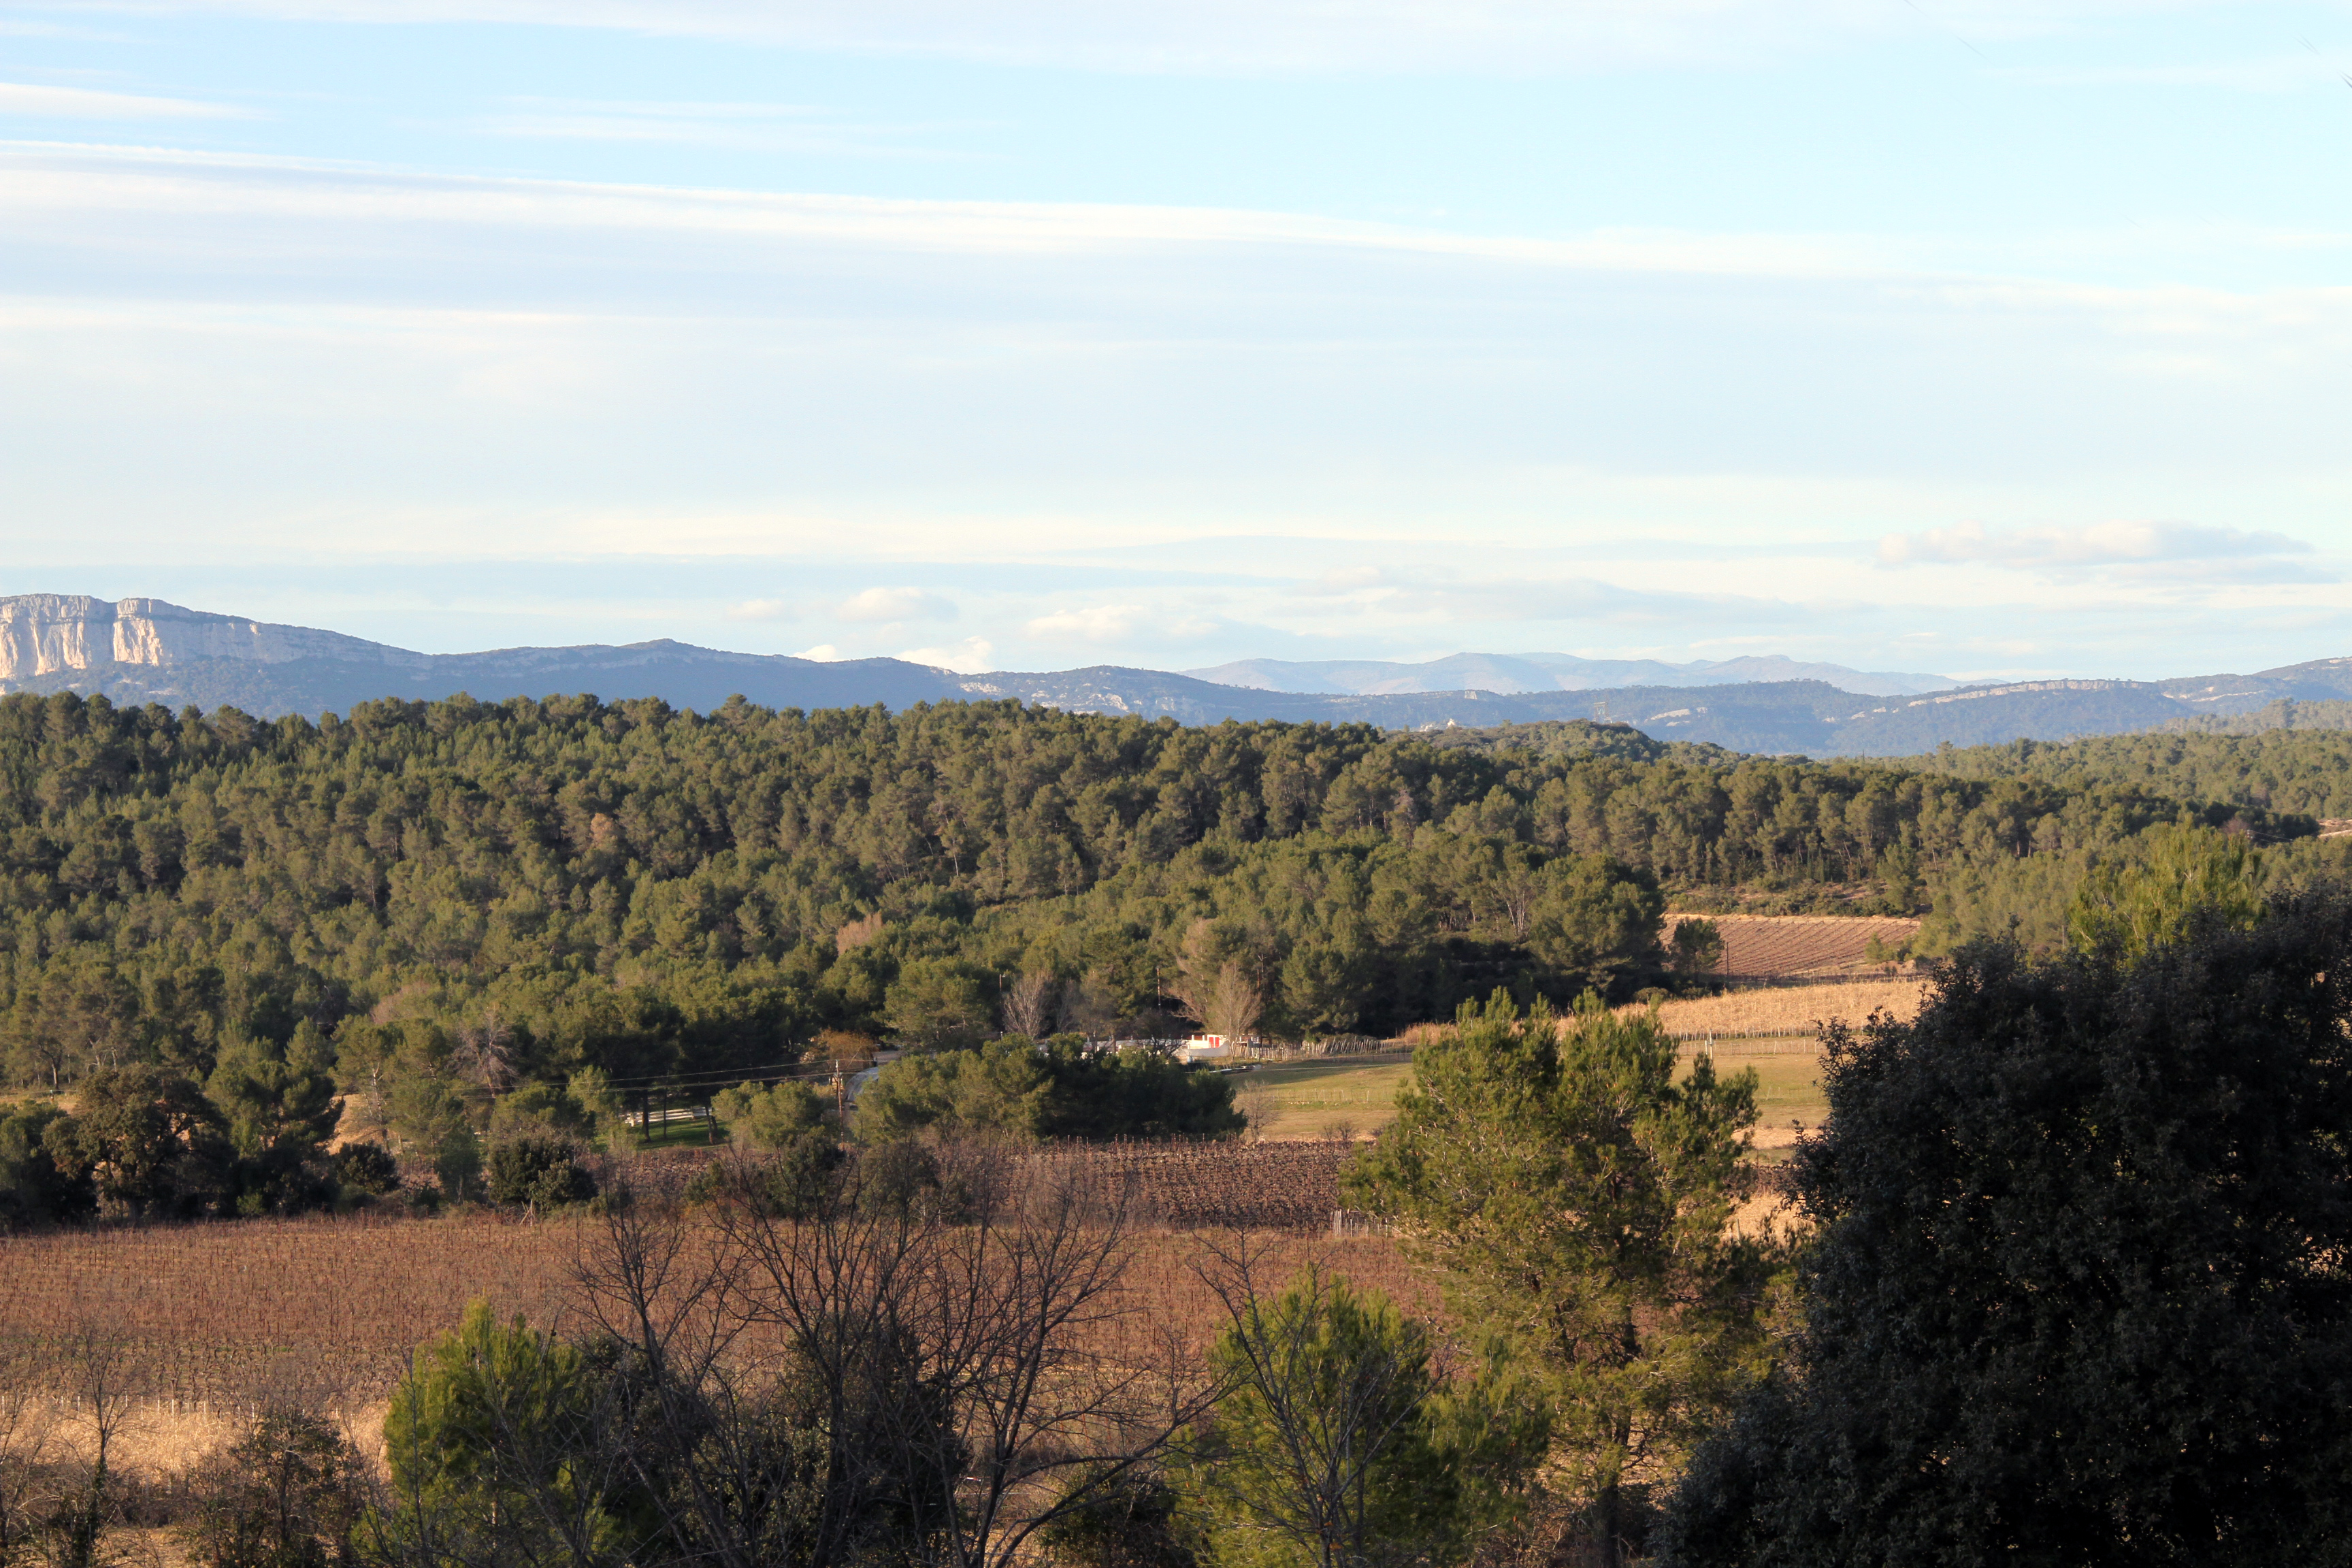
landscape, tree, wilderness, mountain, hill, valley, france, europe, reservoir, paysage, midi, plateau, landschaft, lumiere, mditerrane, hrault, silhouettes, cultures, garrigues, pindes, vignes, lozre, nordmontpellier, massifs, ecosystem, rural area, mountainous landforms